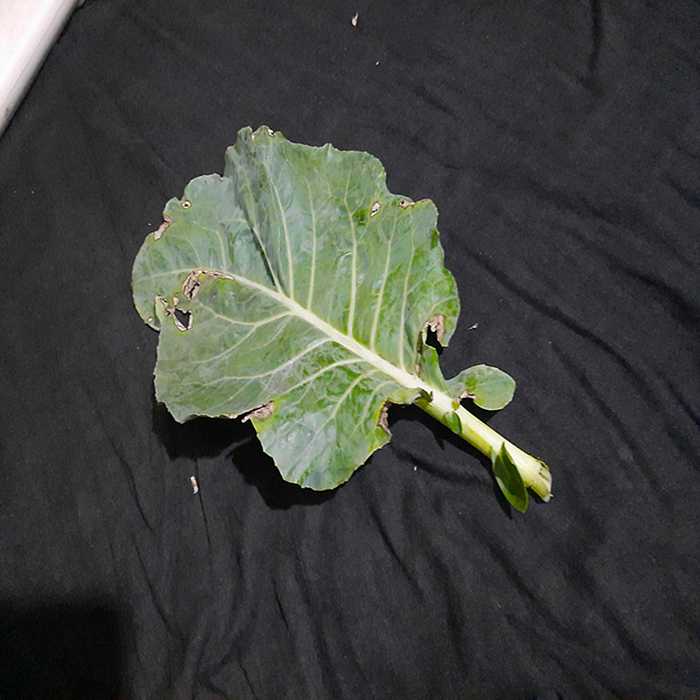
Plant: Cauliflower
Label: Downy mildew